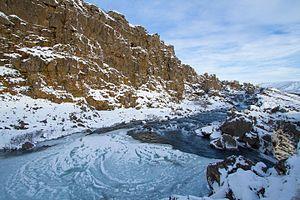
Drekkingarhylur est un ancien lieu d'exécution situé à Þingvellir en Islande, sur la rivière Öxará. Après le renforcement de la peine de mort comme sentence par le Stóridómur en 1564, les femmes convaincues d'adultère y sont jetées à l'eau, après avoir été enfermées dans un sac. La première exécution de l'histoire de l'Islande qui y a lieu est celle de Amy Halldórsdóttir, originaire de Sólheimum Skagafjörður, en 1590. Elle est jugée coupable de faux témoignage pour avoir prétendu être vierge alors qu'elle était enceinte. La dernière exécution d'une femme y a lieu en 1749.